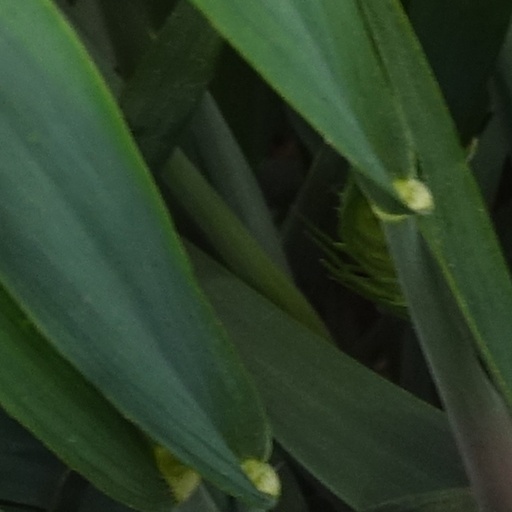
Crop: wheat